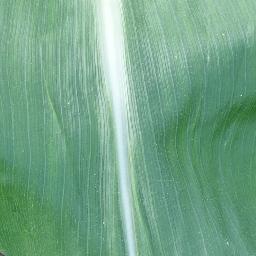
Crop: corn
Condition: (maize)_healthy